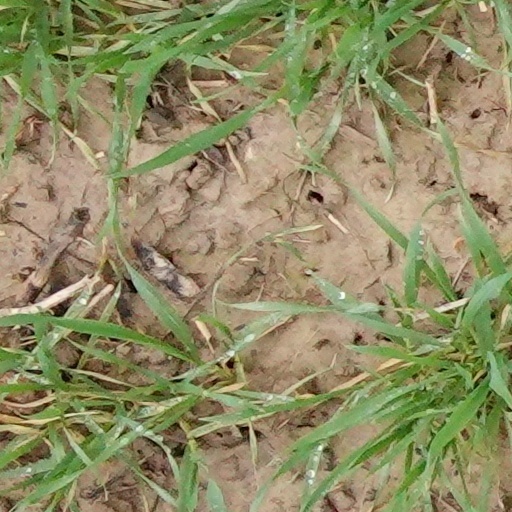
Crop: wheat